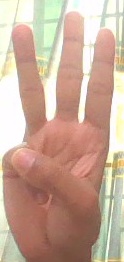
ASL sign: 6